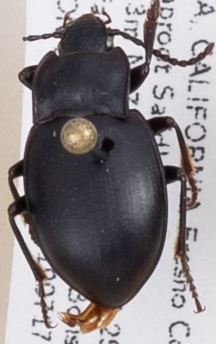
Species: Metrius contractus
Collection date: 2019-07-17
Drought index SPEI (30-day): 0.156
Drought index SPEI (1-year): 0.47
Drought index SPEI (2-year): -0.03